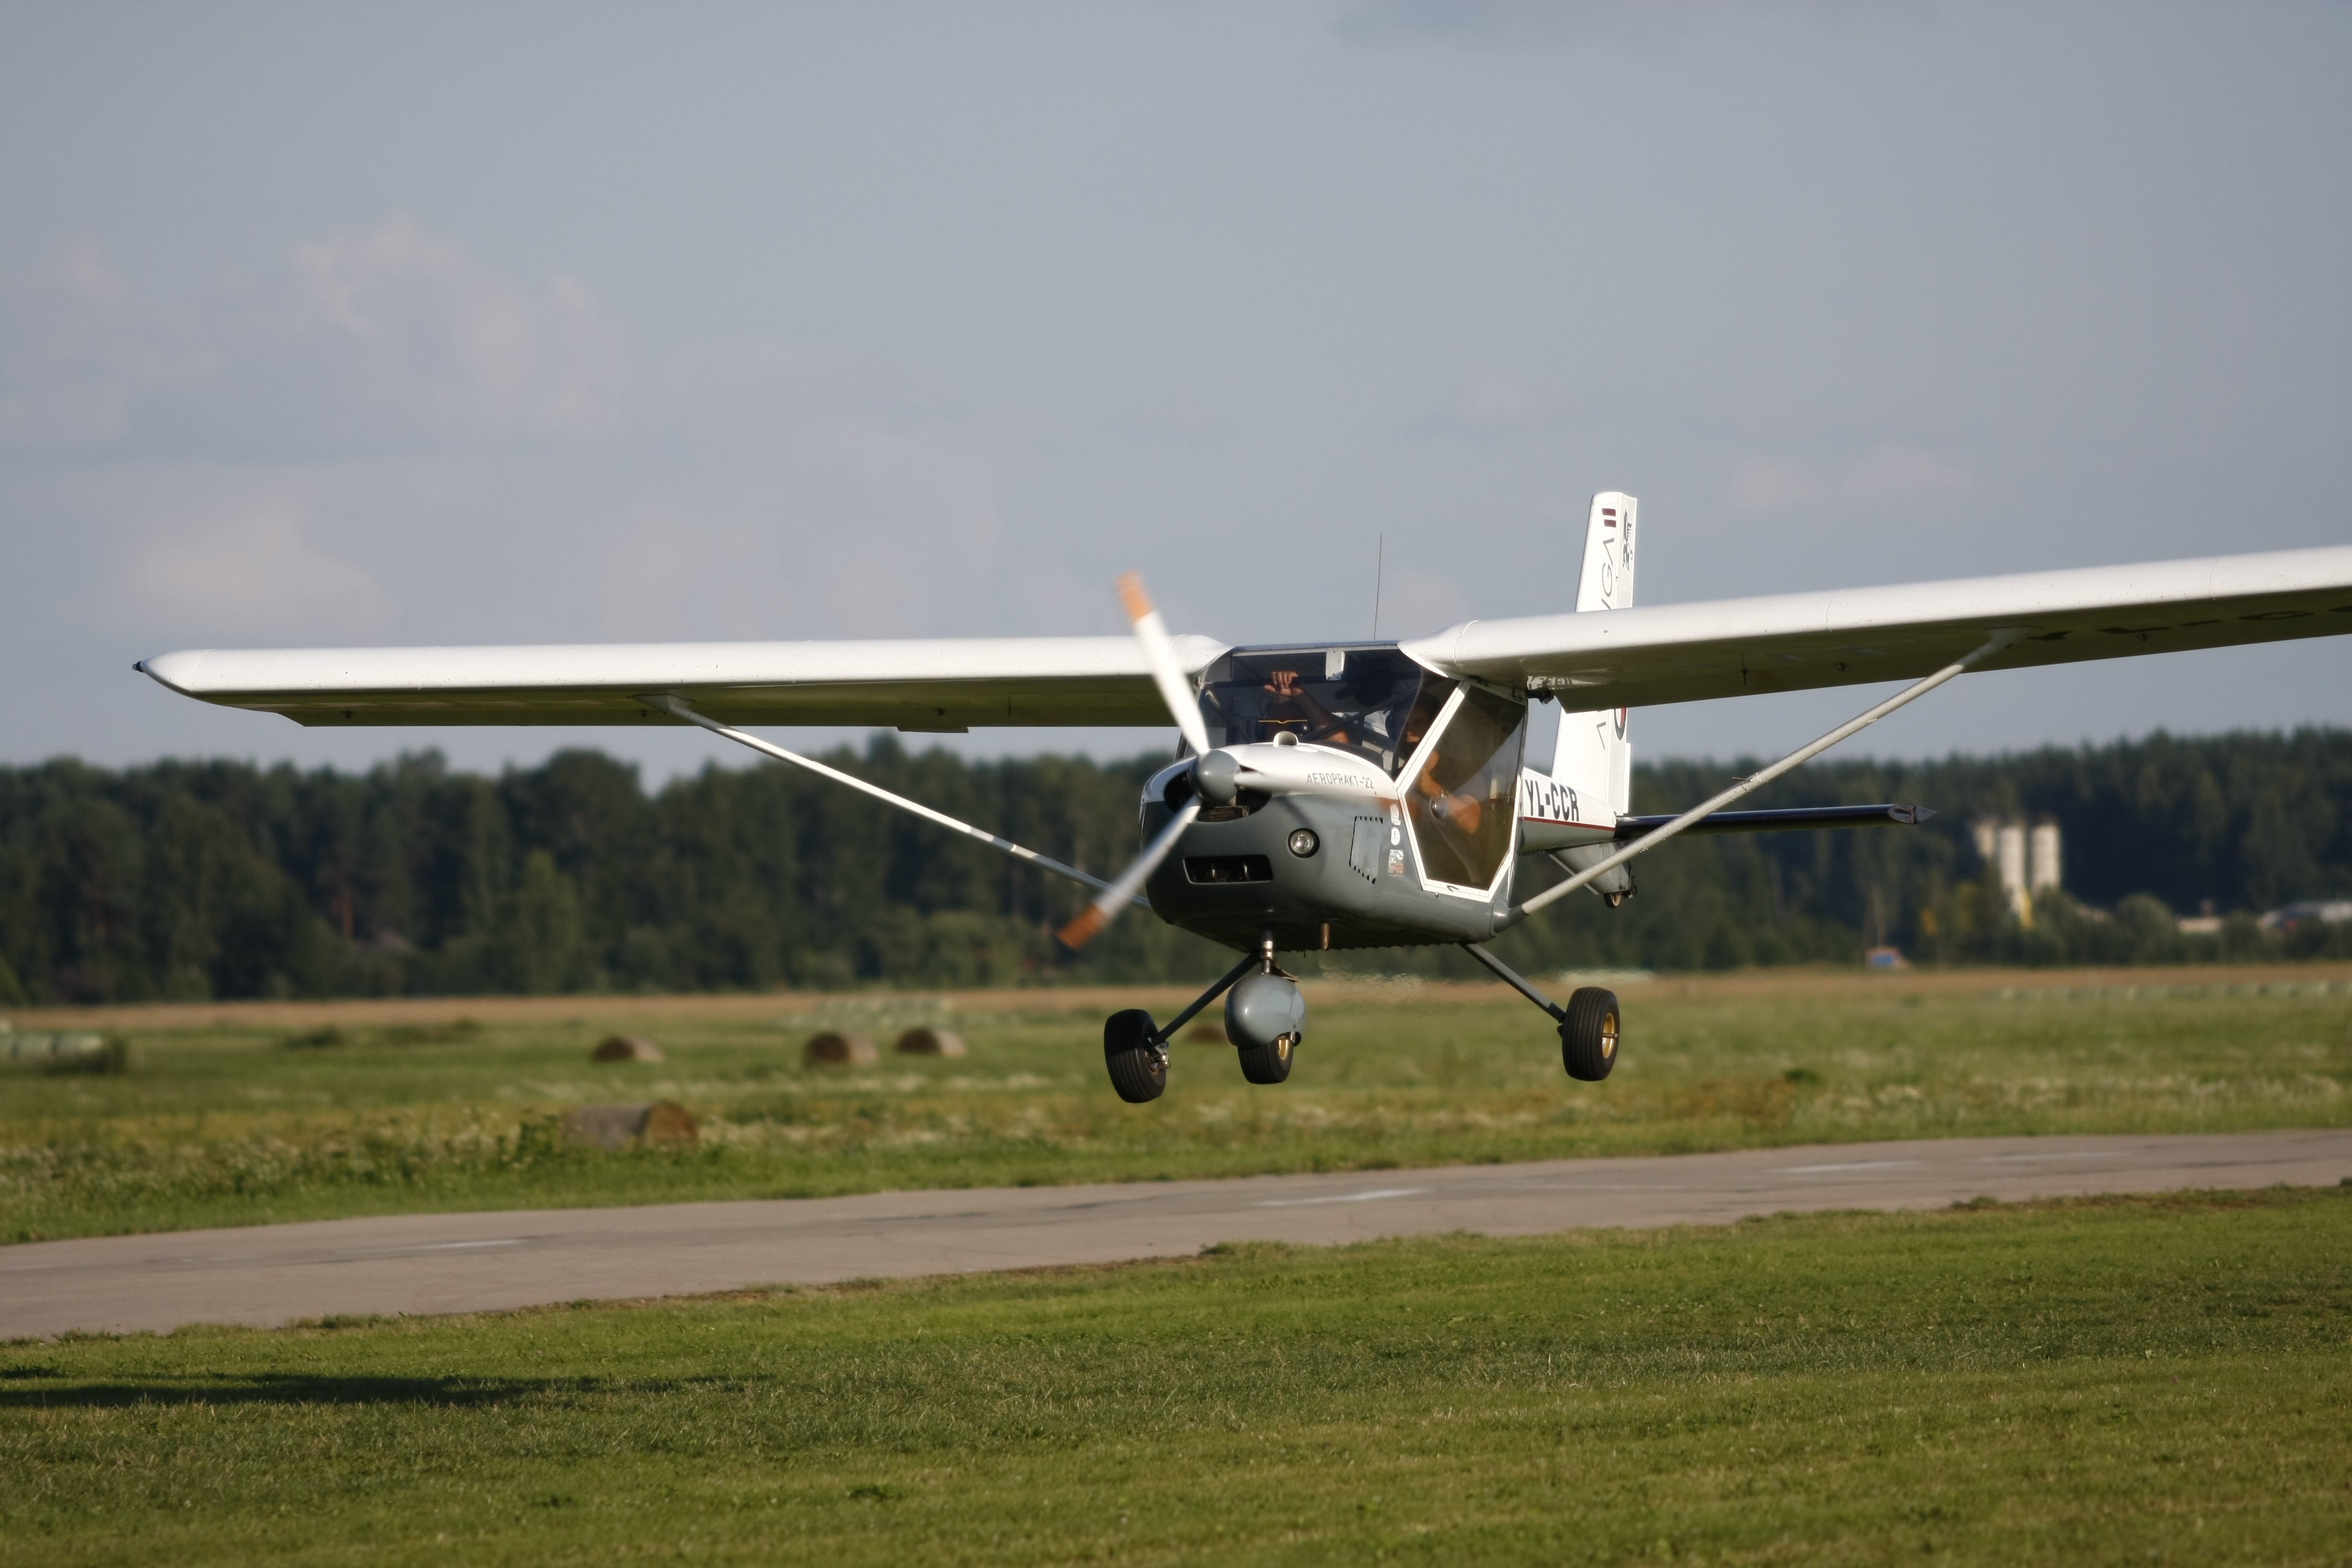
wing, airplane, plane, aircraft, vehicle, airline, aviation, flight, landing, takeoff, light aircraft, ultralight, atmosphere of earth, aircraft engine, propeller driven aircraft, ultralight aviation, cessna 150, cessna 172